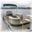
Label: ship